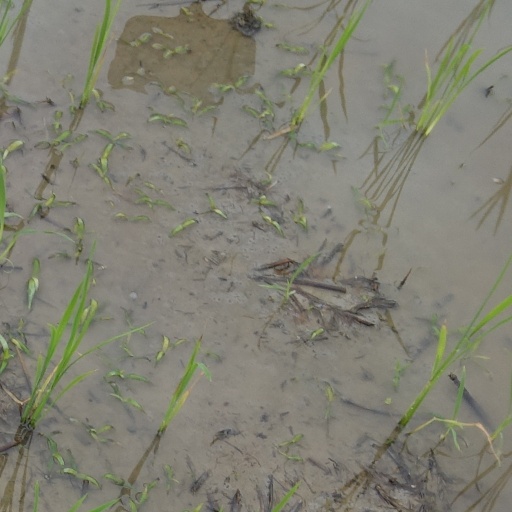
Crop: rice